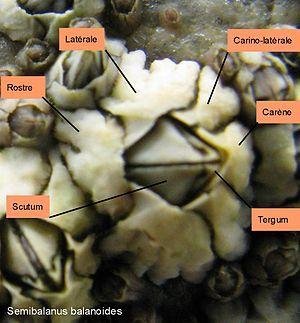
Semibalanus balaoides nomenclature des plaques.
Semibalanus balanoides, Crustacé cirripède, est une balane très commune sur les estrans rocheux européens où elle atteint son abondance maximale à peu près au niveau moyen de la mer. Elle s’installe également sur des supports rigides divers: coque des navires, perches, balises, coquille de mollusques etc.